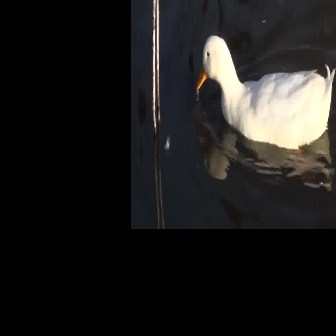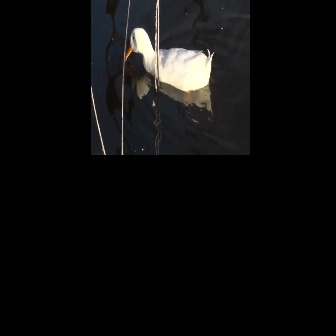
  Please identify the target specified by the bounding box [195,34,335,174] in the first image and locate it in the second image. Return the coordinates in [x_min,y_min,x_max,y_max] format.
Answer: [123,27,215,118]